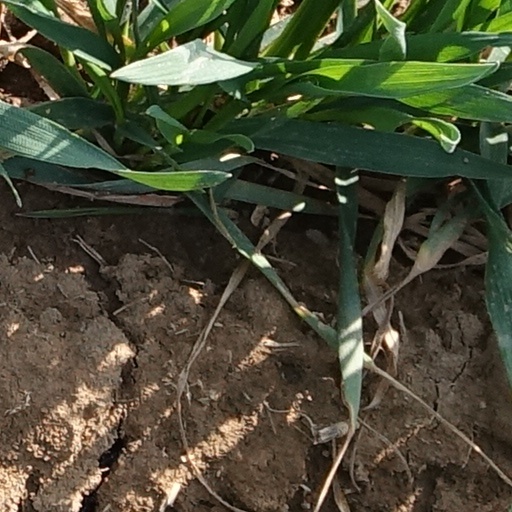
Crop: wheat